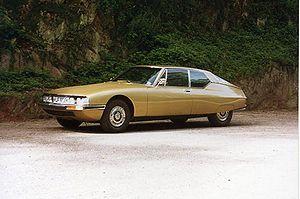
Citroën SM 1974 Photo de Hotlorp, celle-ci est distribué sous licence GNU FDL